Hill Harper

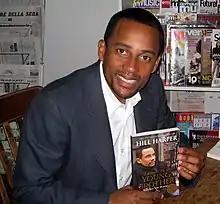
Harper at a book signing in St. Louis in 2007

Harper is the author of several books: "Letters to a Young Brother: MANifest Your Destiny", published in 2006; "Letters to a Young Sister: DeFINE Your Destiny", published in 2008; and "The Conversation: How (Black) Men and Women Can Build Loving, Trusting Relationships", published in 2010. His books, "The Wealth Cure: Putting Money in Its Place" and "The Wiley Boys" were both published in 2011. His book, "Letters to an Incarcerated Brother: Encouragement, Hope, and Healing for Inmates and Their Loved Ones" was published in 2013. Both Barack Obama and Michelle Obama contributed to the books.